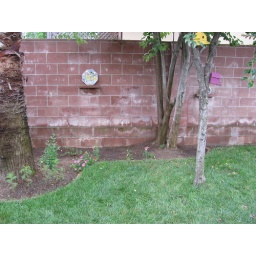
Finally cleared most of the weeds in the flower beds. The wall is unsightly to say the least.